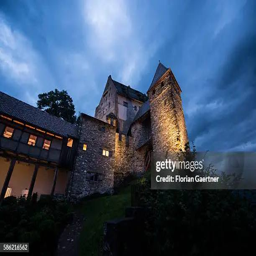
Burg Gutenberg